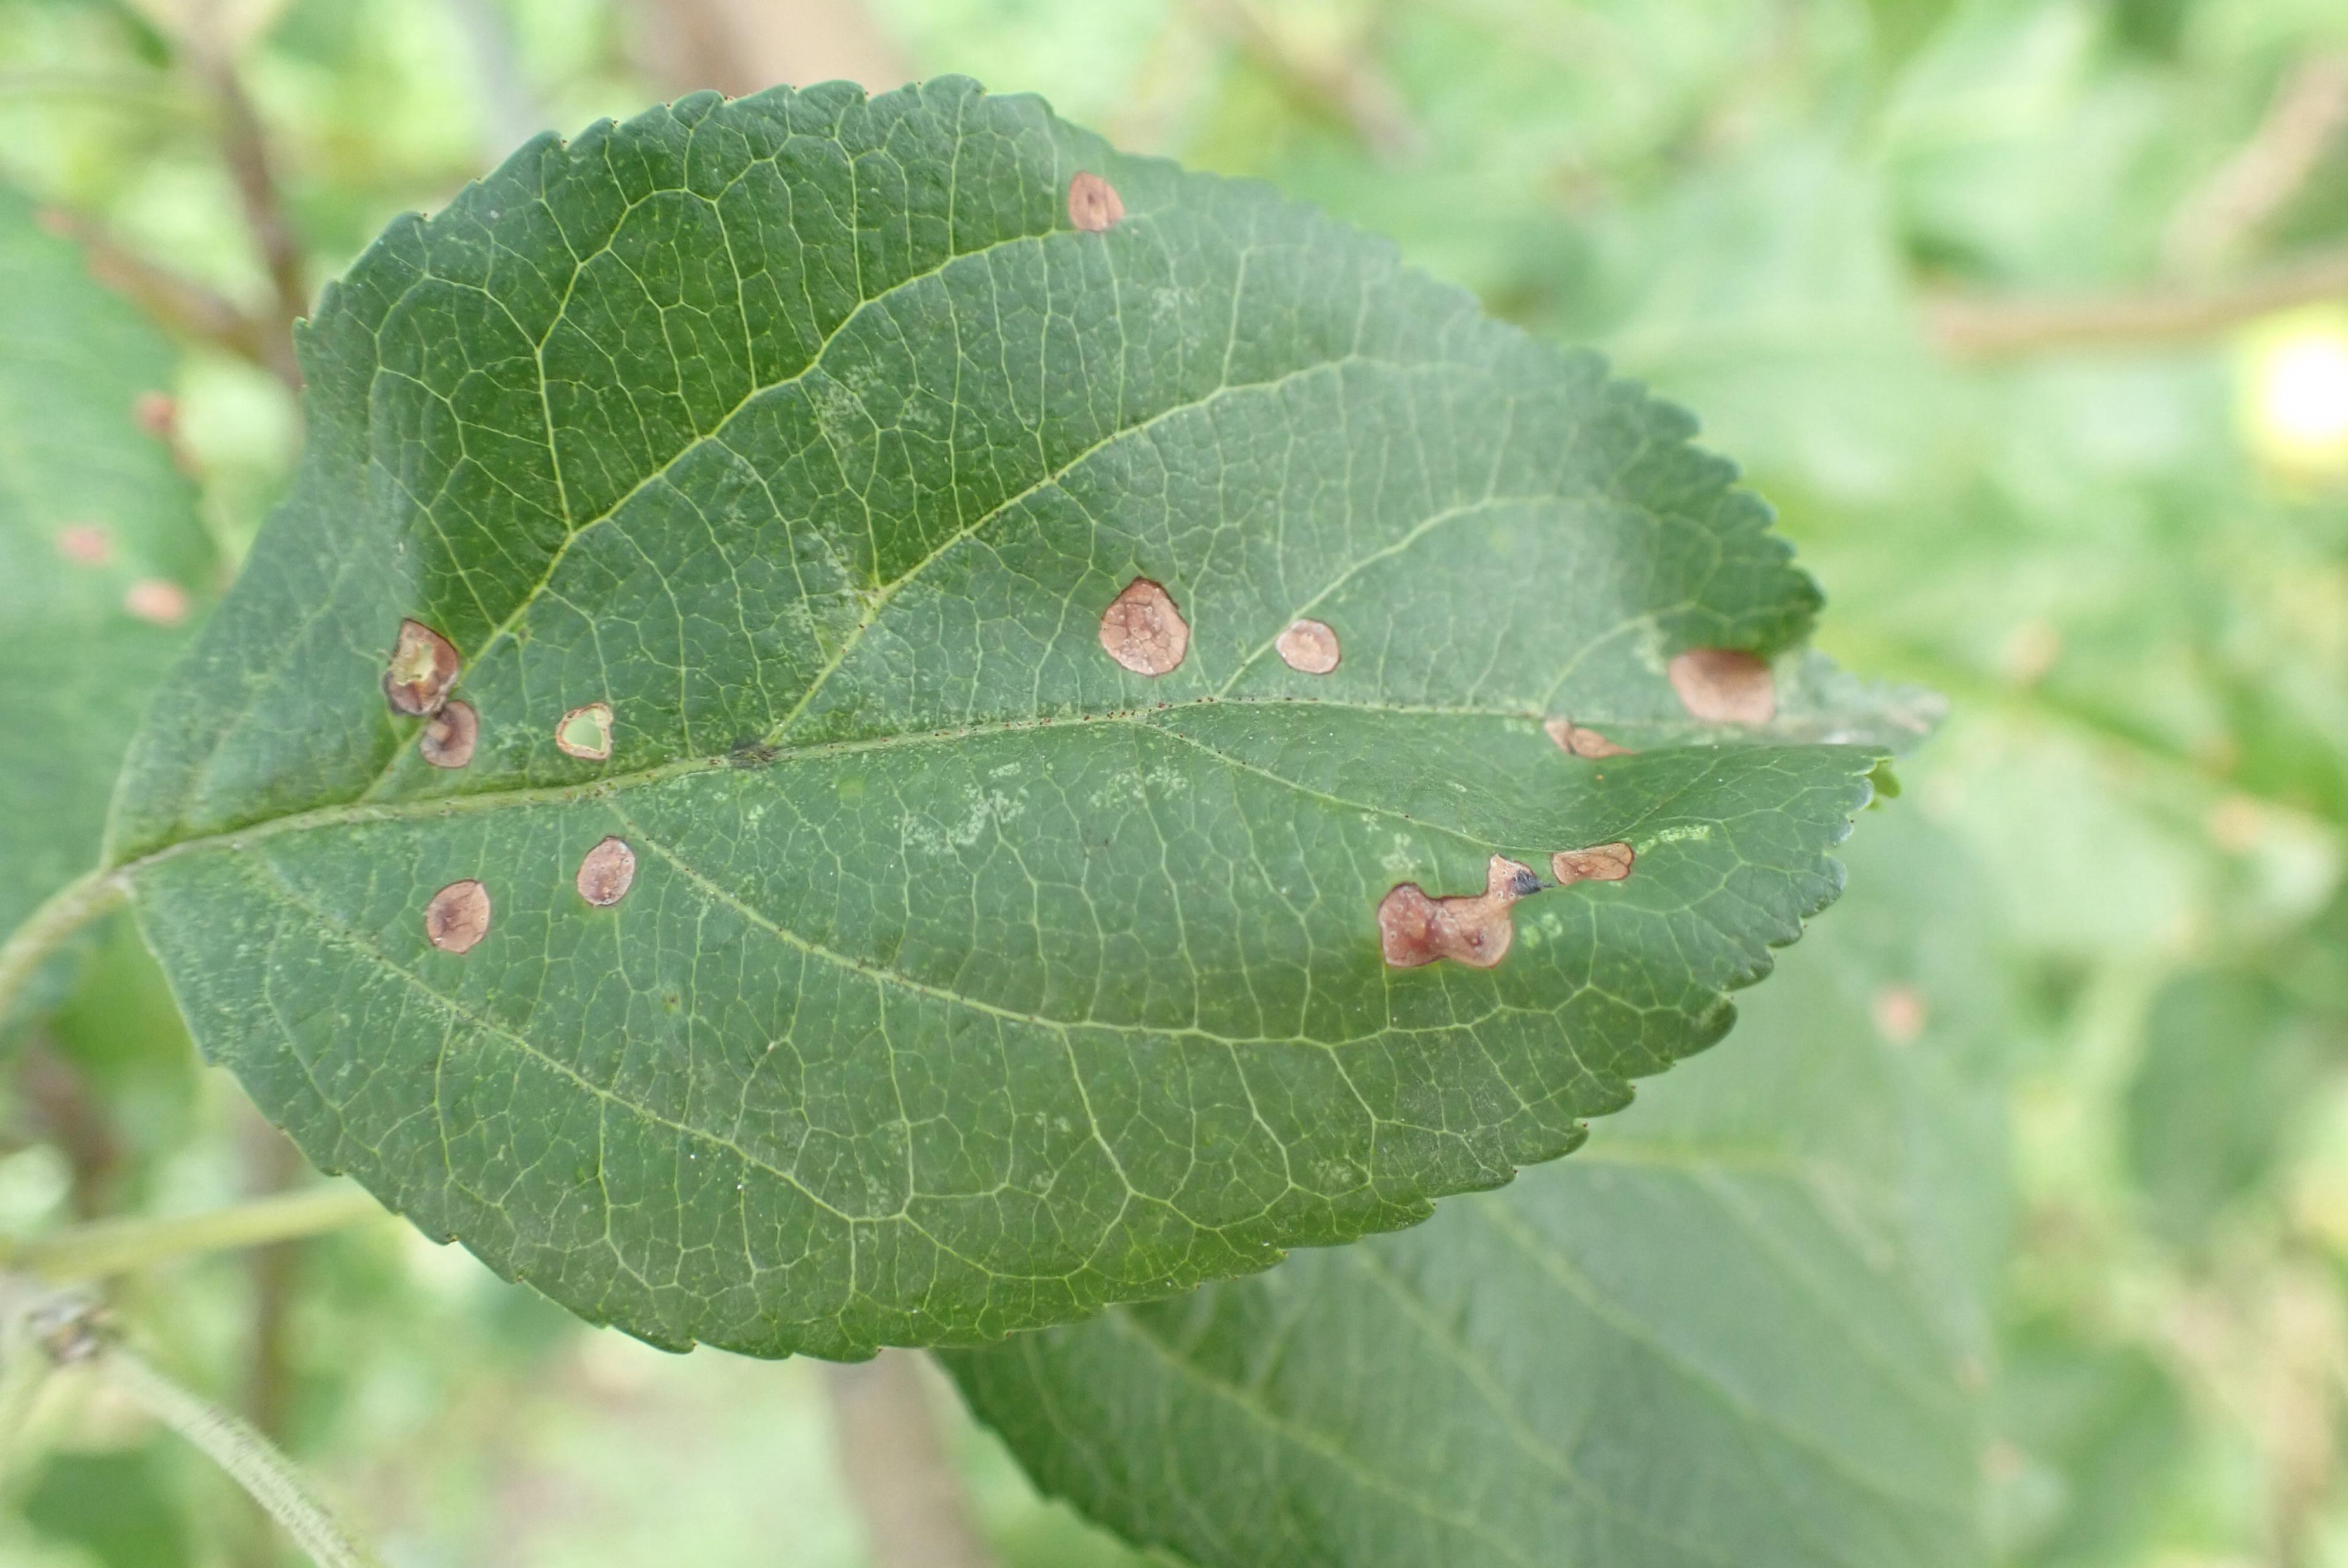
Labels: frog_eye_leaf_spot